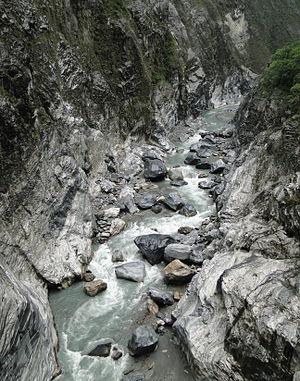
La rivière Liwu dans le parc national de Taroko, Taiwan